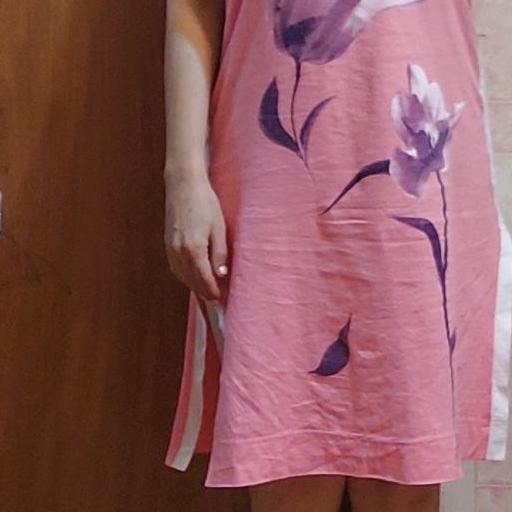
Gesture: no_gesture